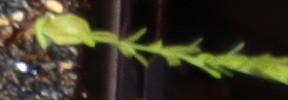
Label: Flax